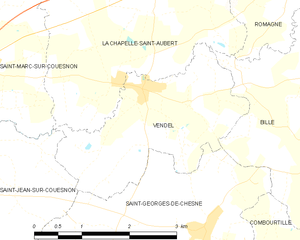
Vendel est une ancienne commune française située dans le département d'Ille-et-Vilaine en région Bretagne, peuplée de 393 habitants. Le 1ᵉʳ janvier 2019, elle a fusionné avec Saint-Georges-de-Chesné, Saint-Jean-sur-Couesnon et Saint-Marc-sur-Couesnon pour former la commune de Rives-du-Couesnon.